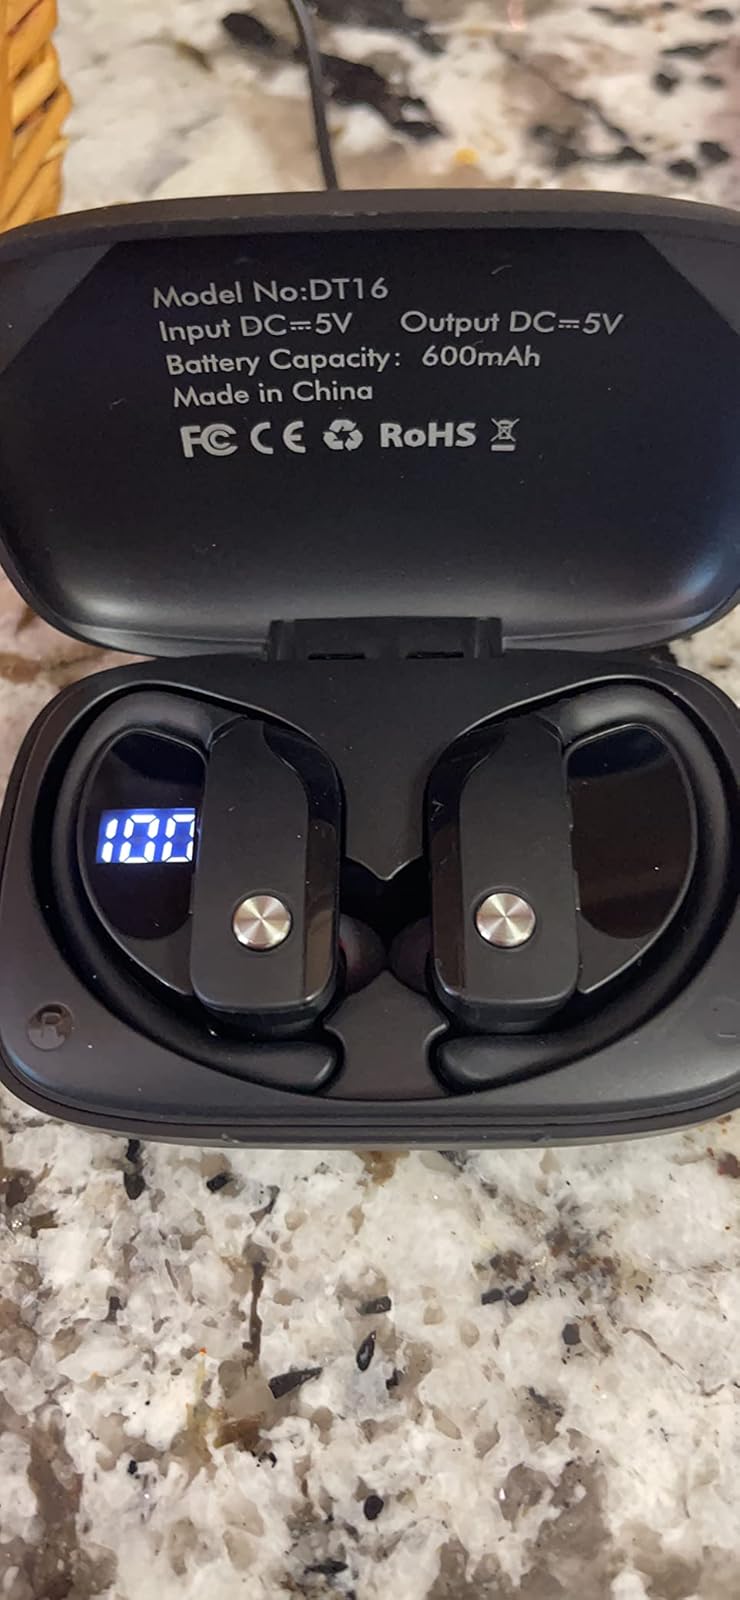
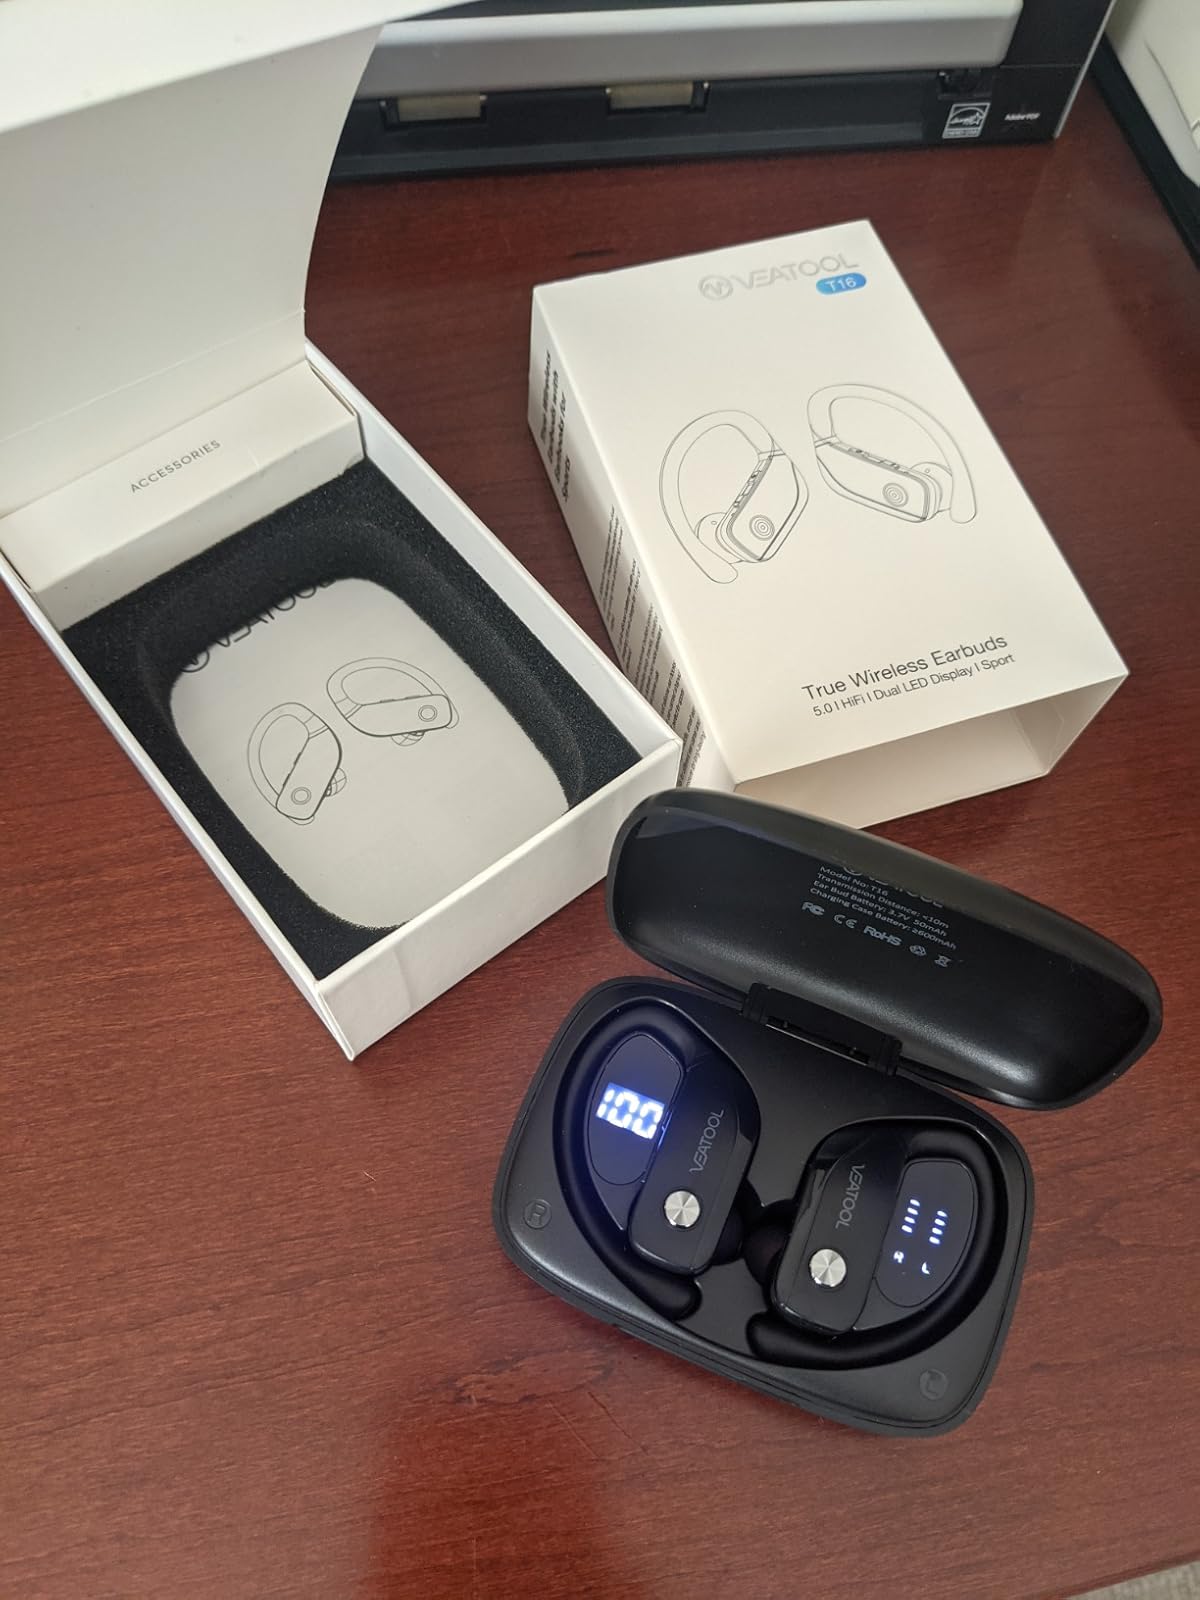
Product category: earbuds
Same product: no